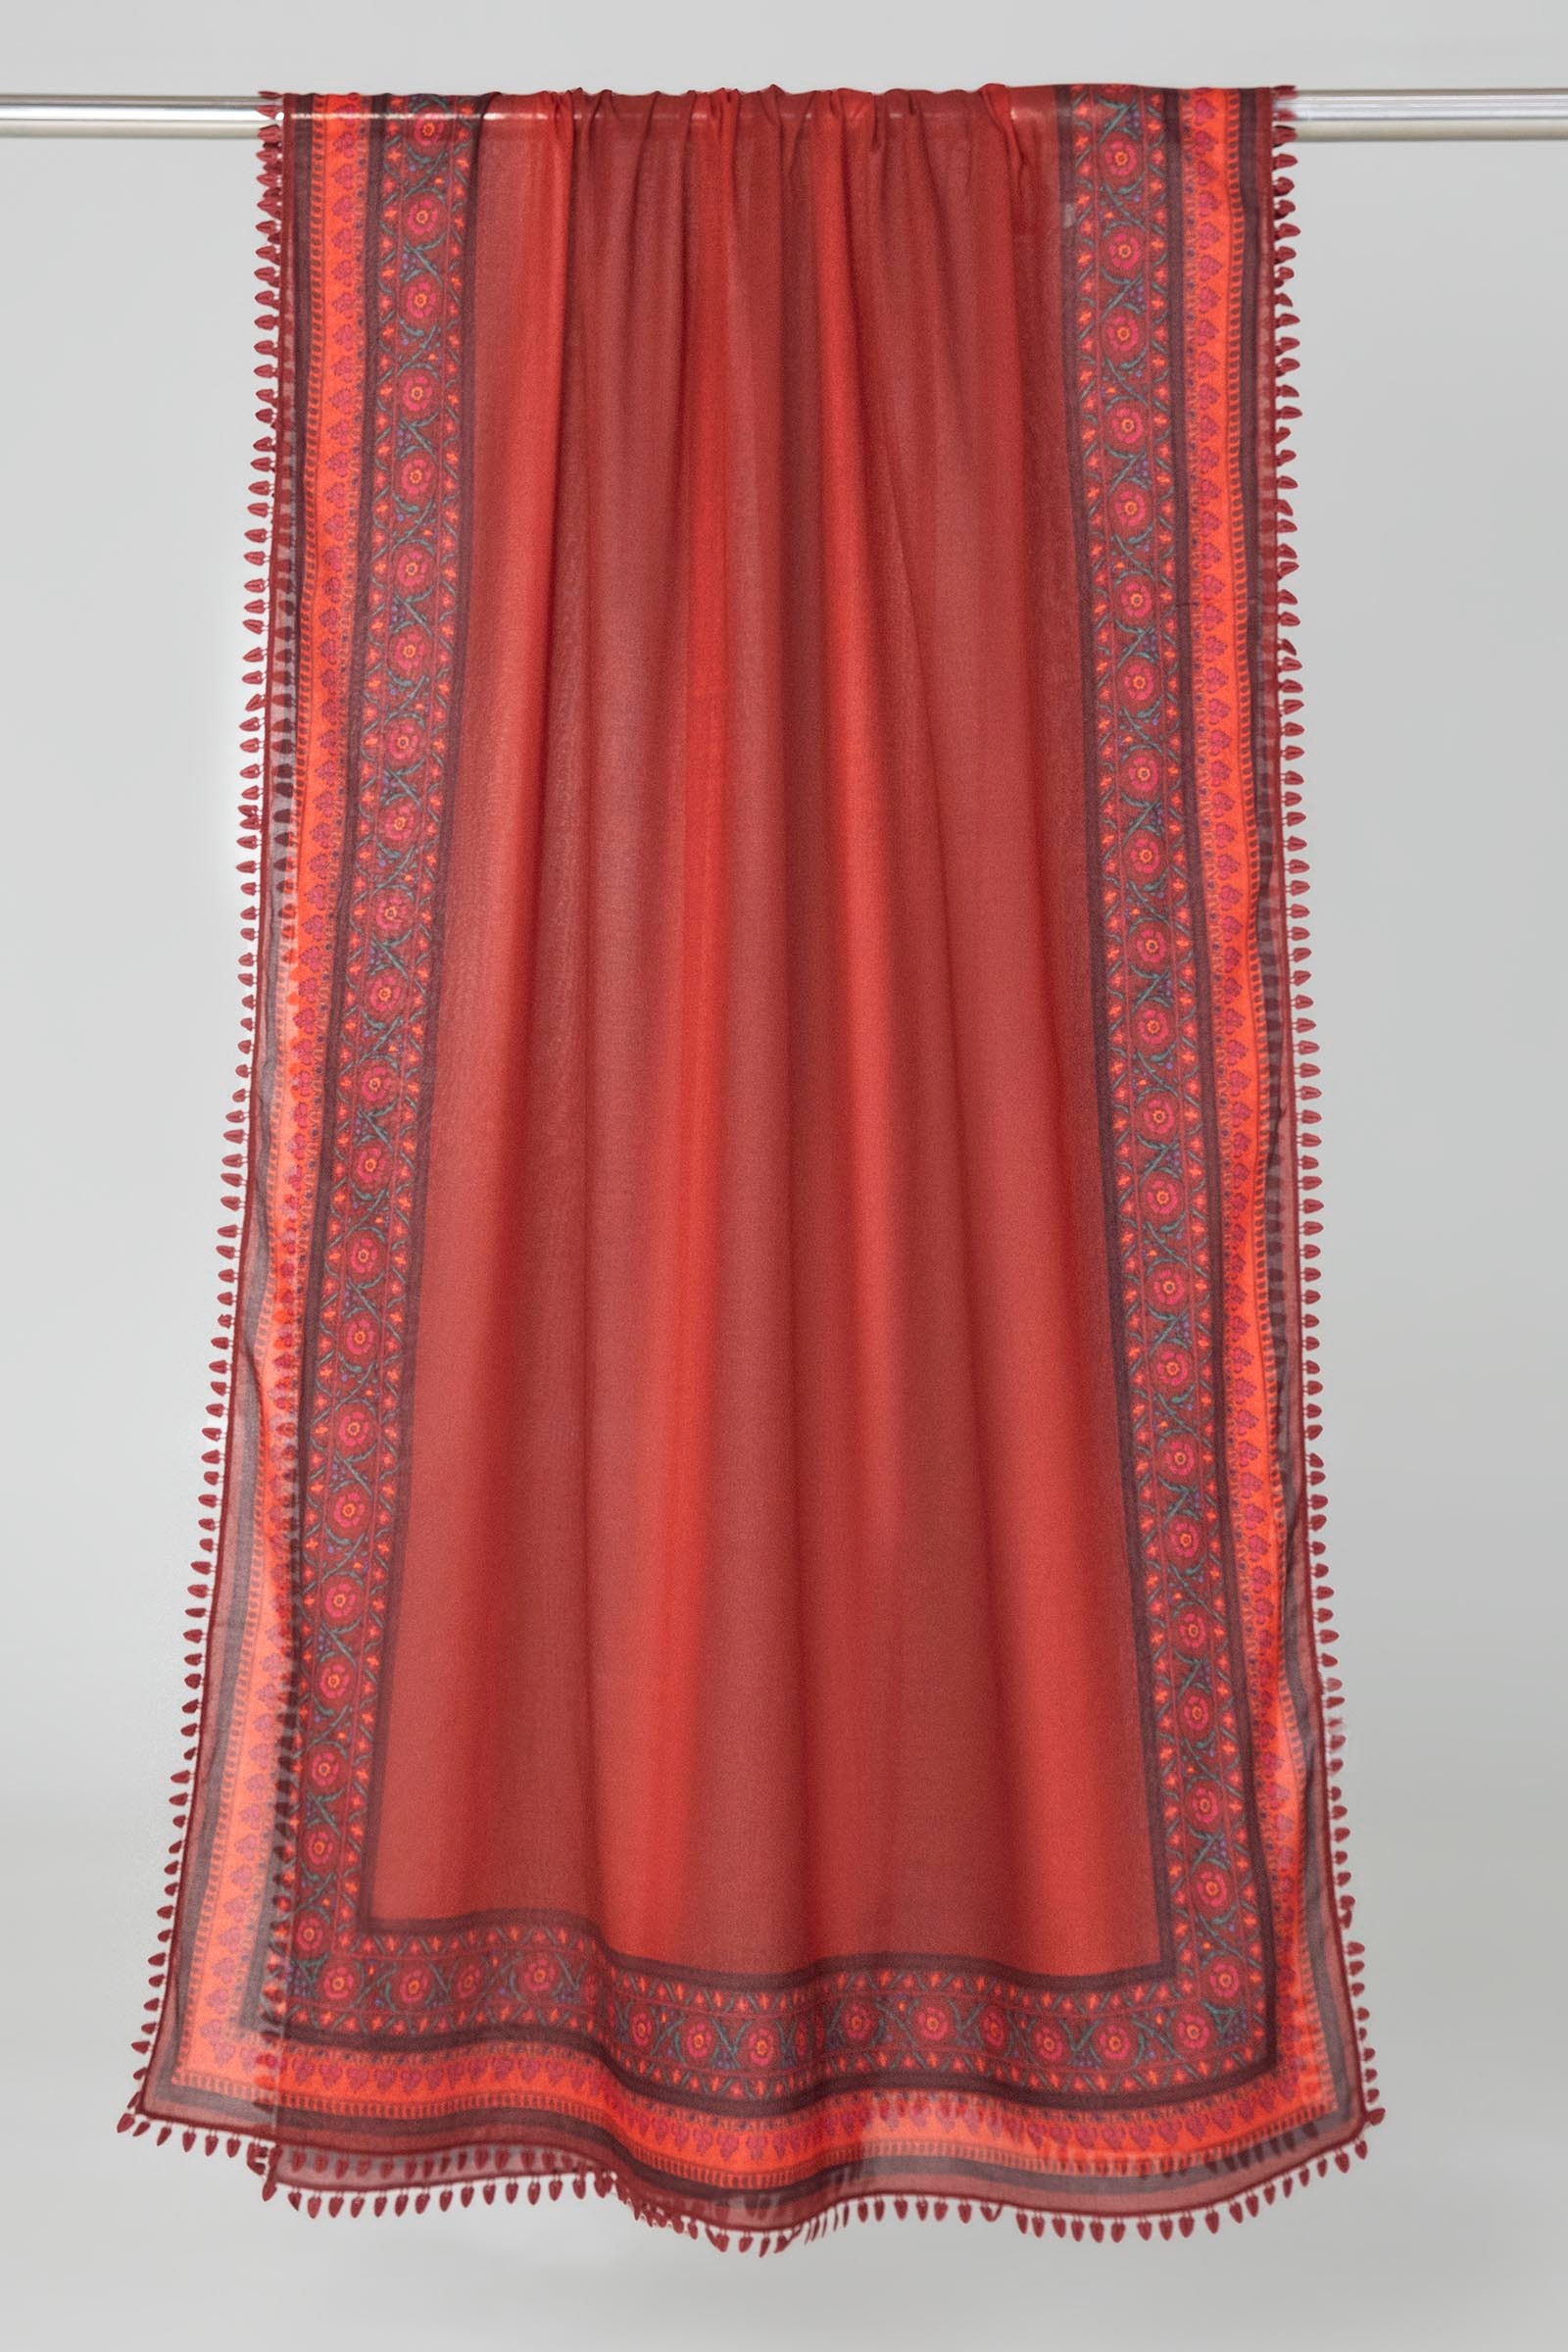
red multi pom pom scarf